Royal Ontario Museum

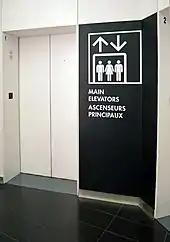
An elevator with bilingual English/French signage at the museum

The Gallery of Africa: Egypt focuses on the life (and the afterlife) of Ancient Egyptians. It includes a wide range of artifacts, ranging from agricultural implements, jewellery, cosmetics, funerary furnishings and more. The exhibit includes a number of canopic jars and mummy cases, including the fine gilded and painted sarcophagus and mummy of Djedmaatesankh, who was a female musician at the temple of Amun-Re in Thebes; and the mummy of Antjau, who is thought to have been a wealthy landowner. Other items featured in the gallery include the "Book of the Dead of Amen-em-hat," a long scroll from circa 320 BC and the "Bust of Cleopatra" from to 30 BC. The Statue of Sekhmet can also be viewed at the gallery. Depicting Sekhmet, one of ancient Egypt's oldest deities, the item dates back to –1325 BC.